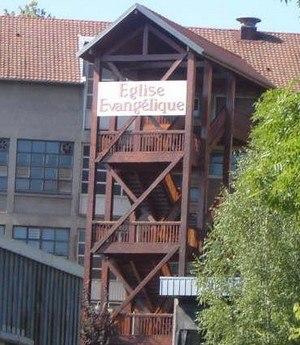
Le protestantisme à Besançon désigne l'ensemble des phénomènes historiques, culturels, et sociaux, issus et/ou se réclamant de la Réforme, au sein de la capitale comtoise et sa région. Le dogme apparaît formellement dès la afin des années 1530, lorsque d'illustres prêcheurs y auraient lancé les balbutiements d'une première communauté locale par l'adhésion d'une part de plus en plus large et influente de la population. Les habitants, des classes populaires à l'élite, sont alors très profondément ancrés dans un rite catholique déjà millénaire et régissant toutes les strates de la société ; mais grâce à un travail missionnaire opiniâtre, un contexte sociétal favorisant un regain de propositions éthiques et novatrices, ainsi que la proximité de la principauté de Montbéliard et de la Suisse venant de basculer, c'est face à la perspective d'un véritable bouleversement que les opposants aux Huguenots qualifiés « d'hérétiques » tentent de résister. Après des décennies d’expansion et d'incidents, la situation se conclut brutalement pendant une terrible bataille en 1575 entre les deux camps dans un royaume et un continent eux aussi en proie à la guerre civile.
L'Église évangélique missionnaire de Besançon est une église évangélique fondée en France en 1963 par Aldo Benzi à Besançon, et principalement connue pour son activité missionnaire. L'Église, d'obédience principalement pentecôtiste et mennonite, entretient des rapports avec la Fédération protestante de France, bien que de nombreuses controverses et polémiques sur ses méthodes de financement et de culte l'aient parfois désignée comme une secte. Alors que deux rapports de commissions parlementaires et plusieurs associations considèrent le mouvement comme tel, les milieux protestants et universitaires l'analysent comme un groupe religieux classique bien que plus fervent.